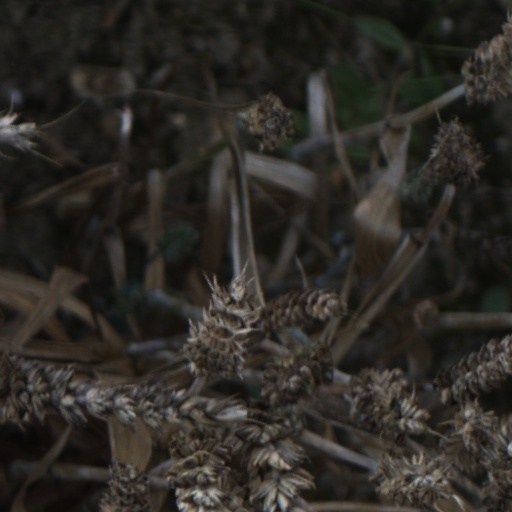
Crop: wheat